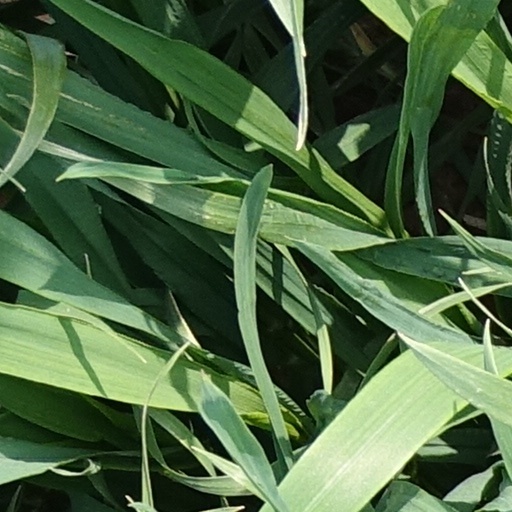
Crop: wheat